List of Alaska state parks

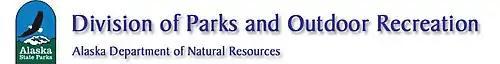
Logo of the Alaska State Park system

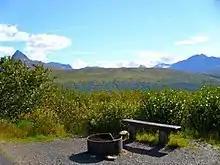
Campsite at Bluberry Lake SRS in the Chugach Mountains

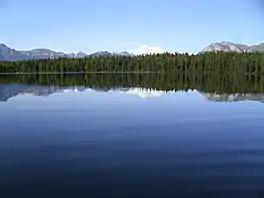
Denali seen from Denali State Park

Alaska’s state park system is managed by the Alaska Department of Natural Resources division of Parks and Outdoor Recreation. The system contains over 120 units spanning 3,427,895 acres, making it far larger than any other state park system in the United States. The State Park system began in 1970 with the creation of Denali State Park, Chugach State Park and Kachemak Bay State Park, three of the largest and still most popular parks in the state system. Wood-Tikchik State Park is the largest state park in the United States, comprising some 15% of total state park land in the nation. The division manages full state parks, state recreation areas, state recreation sites, and state historic sites.